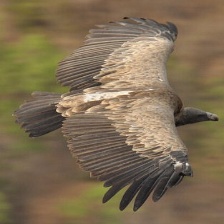
Species: INDIAN VULTURE
Scientific name: GYPS INDICUS
ImageNet parent category: vulture